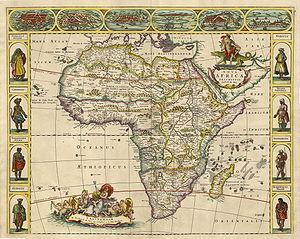
Le Niger, ou Djoliba en mandingue, est un fleuve d'Afrique occidentale, le troisième du continent par sa longueur, après le Nil et le Congo. Il prend sa source entre la Sierra Leone et la Guinée à 800 m d'altitude au pied des monts Loma pour, après une grande boucle aux confins du Sahara, se jeter dans l'océan Atlantique, au Nigéria. Son cours traverse ou borde six États, parmi lesquels deux tirent leur nom directement du fleuve.